More Than Conquerors (novel)

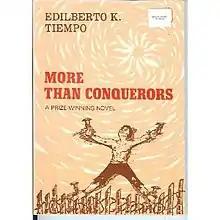
Book cover for Edilberto K. Tiempo's novel "More Than Conquerors".

More Than Conquerors is the second novel by Filipino author Edilberto K. Tiempo.